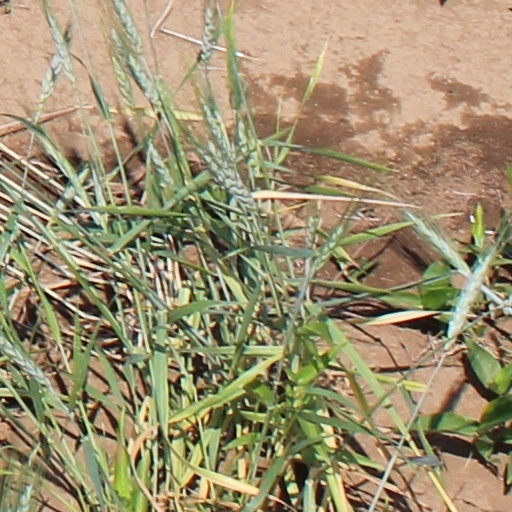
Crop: wheat